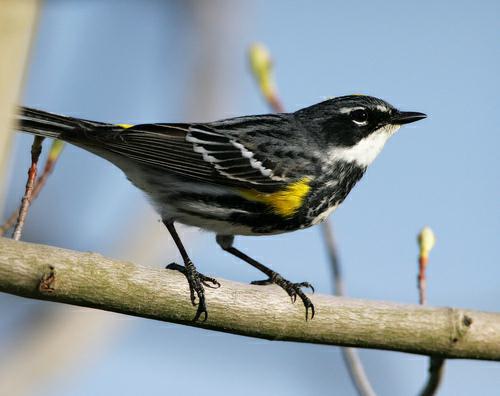
A photo of a myrtle warbler